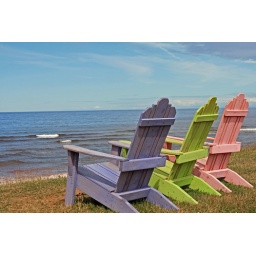
Colourful beach chairs over looking the Atlantic Ocean at Campbell's Cove campground, Prince Edward Island.